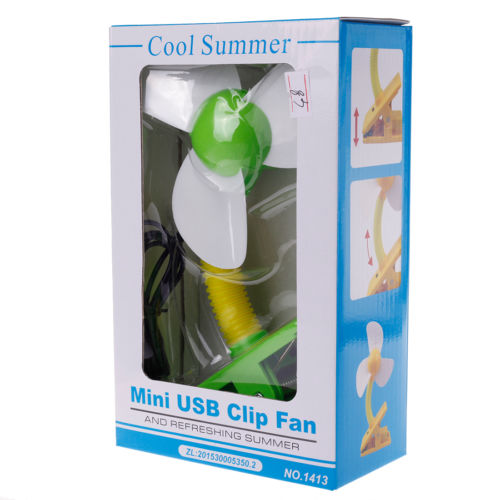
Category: fan